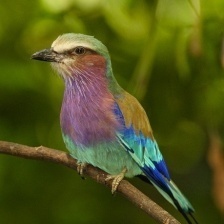
Species: LILAC ROLLER
Scientific name: CORACIAS CAUDATUS